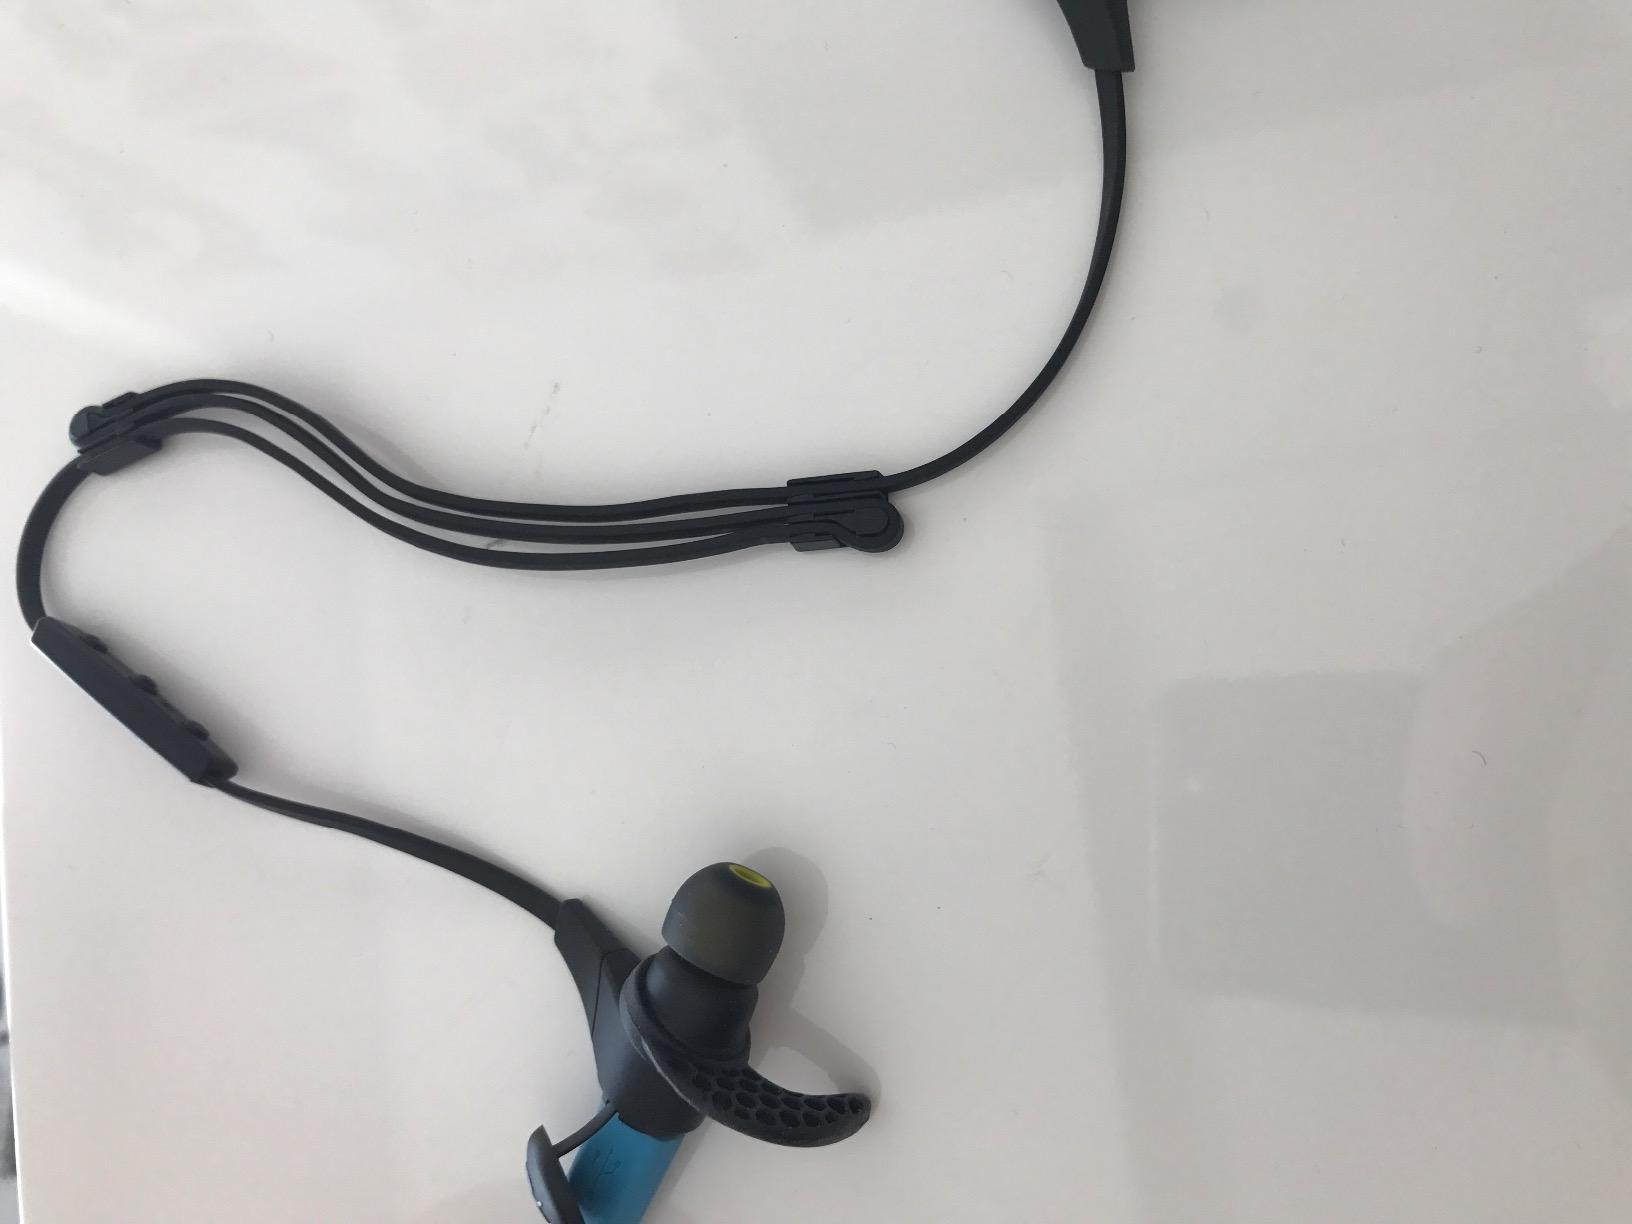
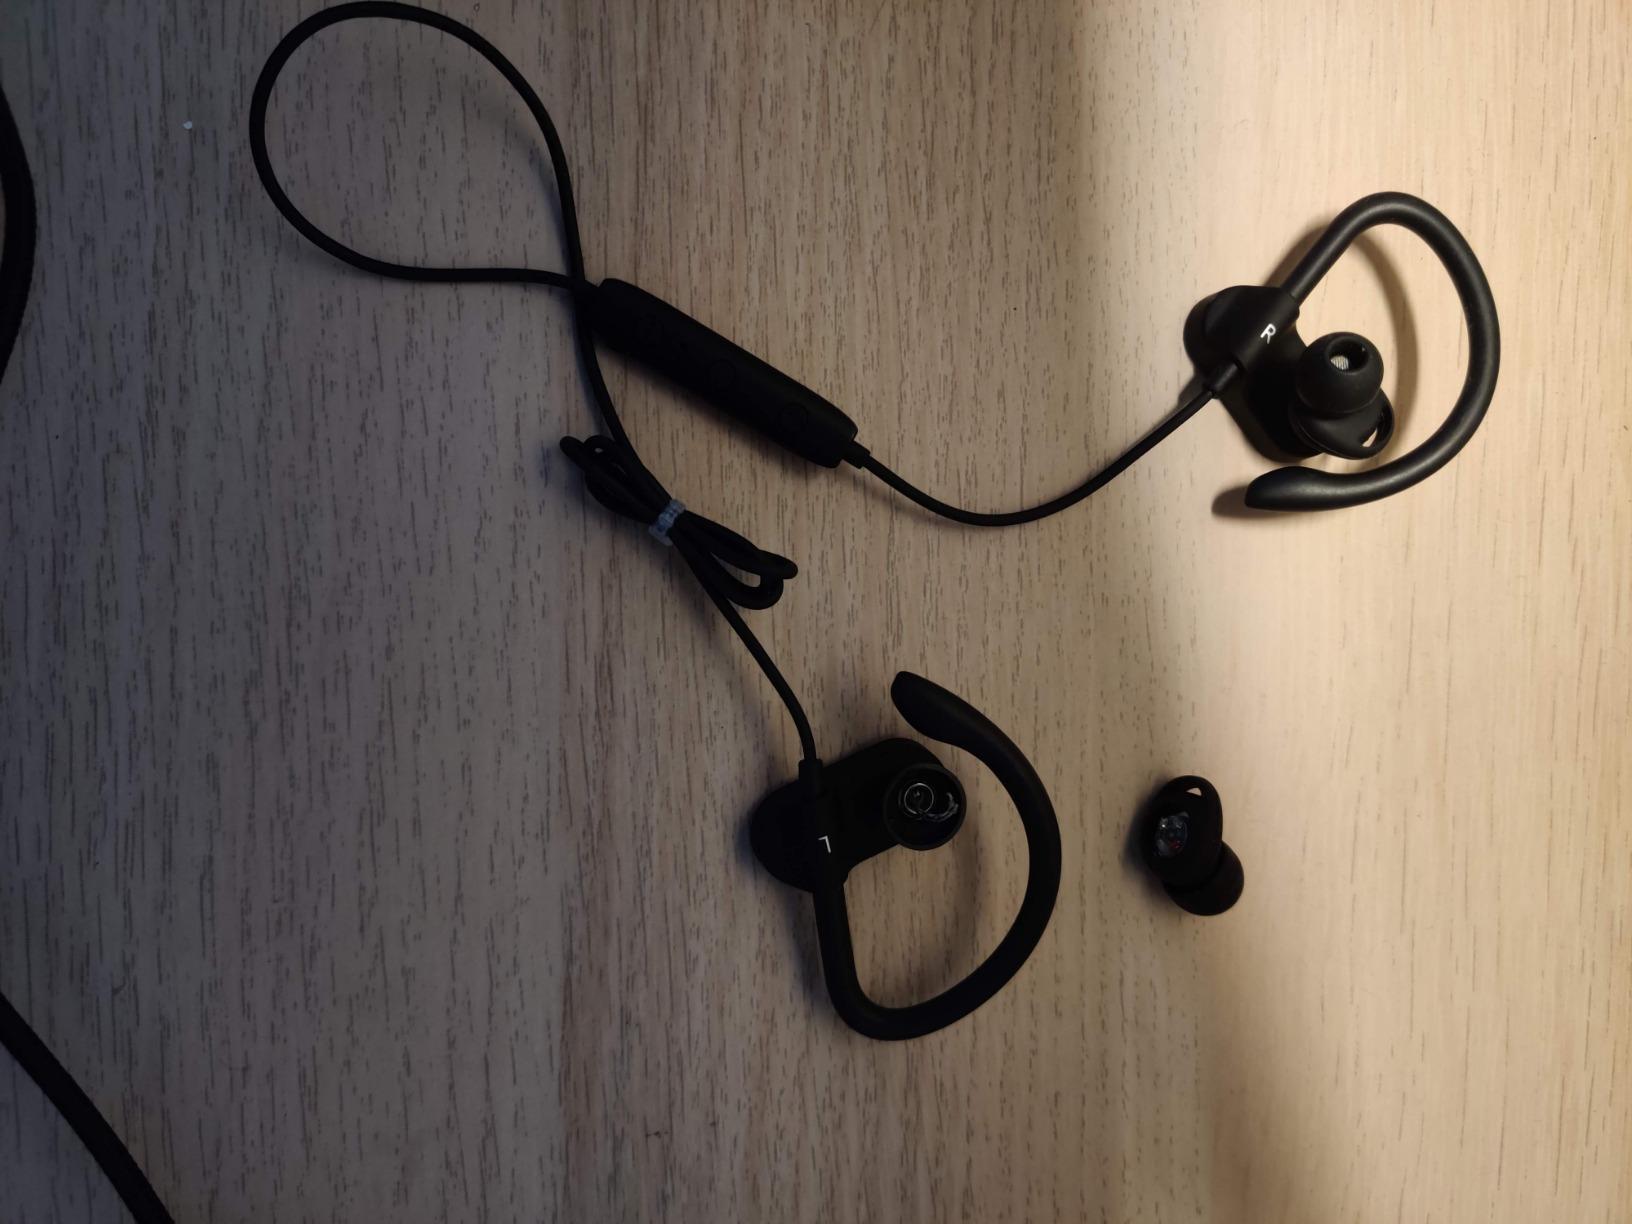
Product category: headphones
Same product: no